Pacific Palisades, Los Angeles

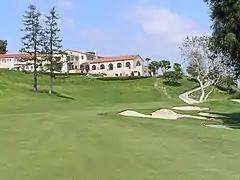
Finishing hole at Riviera Country Club

On January 7, 2025, the Palisades Fire began north of Bienveneda Ave. The fire was propelled at a rapid rate of spread due to extremely high Santa Ana Winds and critically dry brush. The fire quickly spread through the Palisades and neighboring communities before being fully contained on January 31. The fire destroyed 6,831 structures, damaged 973 structures, injured 3 civilians, 1 firefighter, and killed 12 civilians. It is the tenth-deadliest and third-most destructive California wildfire on record and the most destructive to occur in the history of the city of Los Angeles.